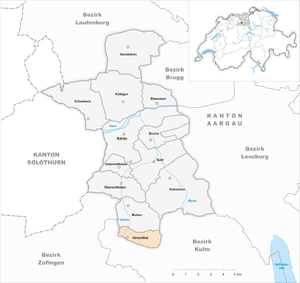
Hirschthal est une commune suisse du canton d'Argovie, située dans le district d'Aarau.